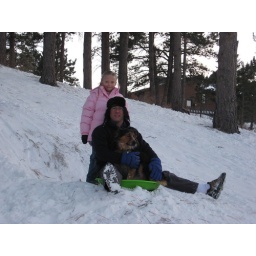
toboggan hill near the house